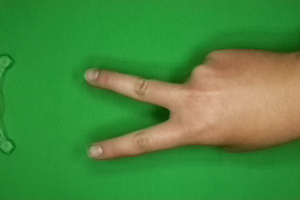
Label: scissors